Amarillo Warbirds

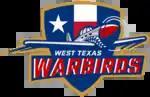
Warbirds' original logo, 2020 to 2022. Both this and the 2023 logo are used for the 2026 revival.

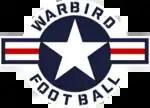
Warbirds' logo from 2023.

On October 2, 2019, Champions Indoor Football (CIF) announced an expansion team to be based in Odessa for the 2020 season with the team planning to represent West Texas and use it in their team name. A name-the-team contest was held, with Warbirds being announced as the team's name on December 18, beating the "Warriors," "Law," "Outlawz", and "Thunder" in the contest.